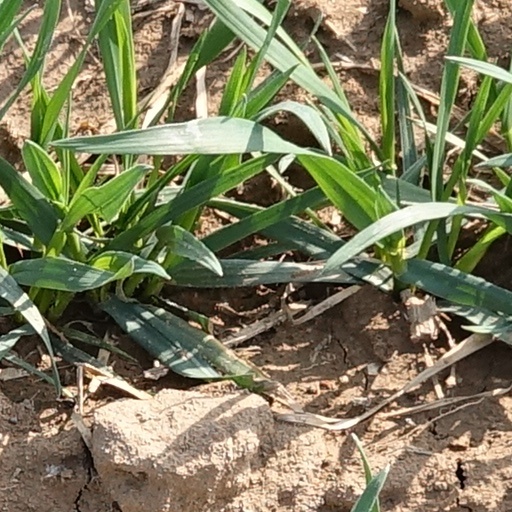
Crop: wheat